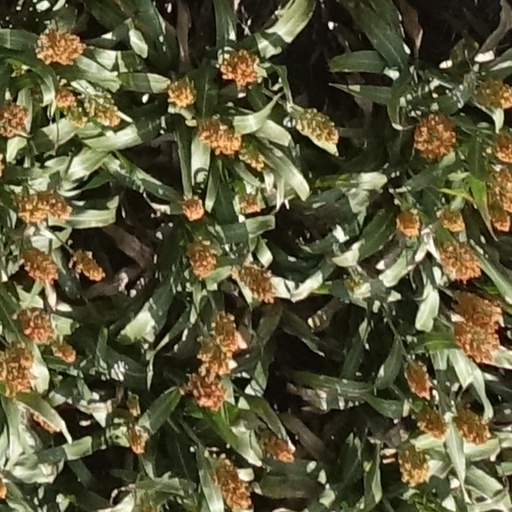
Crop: sorghum